Soil fertility

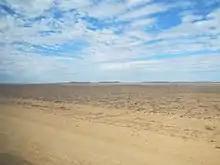
Desert east of Birdsville, Australia. Much of Australia is sparsely populated as its desert soils are mostly infertile; thus unable to support larger scale human habitation.

Soil fertility refers to the ability of soil to sustain agricultural plant growth, i.e. to provide plant habitat and result in sustained and consistent yields of high quality. It also refers to the soil's ability to supply plant/crop nutrients in the right quantities and qualities over a sustained period of time. A fertile soil has the following properties: